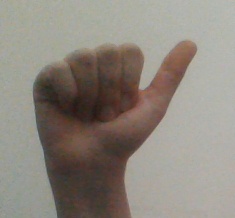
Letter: dhad